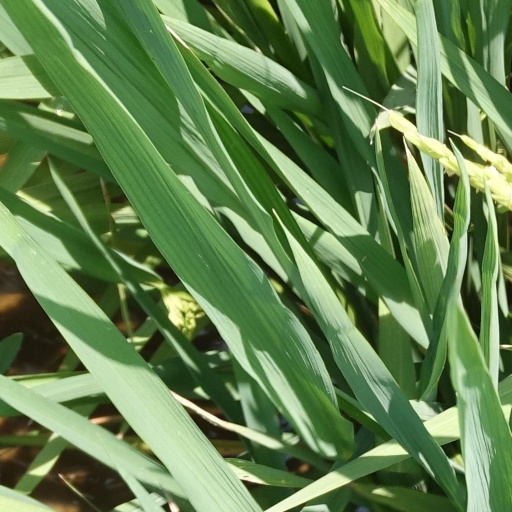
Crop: rice